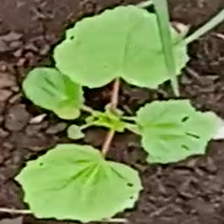
Weed species: Little_Mallow(Malva parviflora)